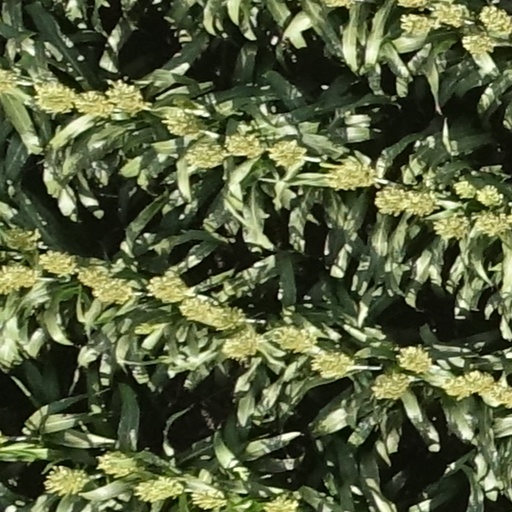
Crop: sorghum